Economy of England in the Middle Ages

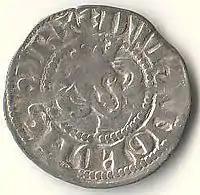
An Edward I silver penny from Lincoln; Edward increased the controls on the minting of coins begun under Henry II, creating the Master of the Mint.

There was a gradual reduction in the number of locations allowed to mint coins in England; under Henry II, only 30 boroughs were still able to use their own moneyers, and the tightening of controls continued throughout the 13th century. By the reign of Edward I there were only nine mints outside London and the king created a new official called the Master of the Mint to oversee these and the thirty furnaces operating in London to meet the demand for new coins. The amount of money in circulation hugely increased in this period; before the Norman invasion there had been around £50,000 in circulation as coin, but by 1311 this had risen to more than £1 million. At any particular point in time, though, much of this currency might be being stored prior to being used to support military campaigns or to be sent overseas to meet payments, resulting in bursts of temporary deflation as coins ceased to circulate within the English economy. One physical consequence of the growth in the coinage was that coins had to be manufactured in large numbers, being moved in barrels and sacks to be stored in local treasuries for royal use as the king travelled.